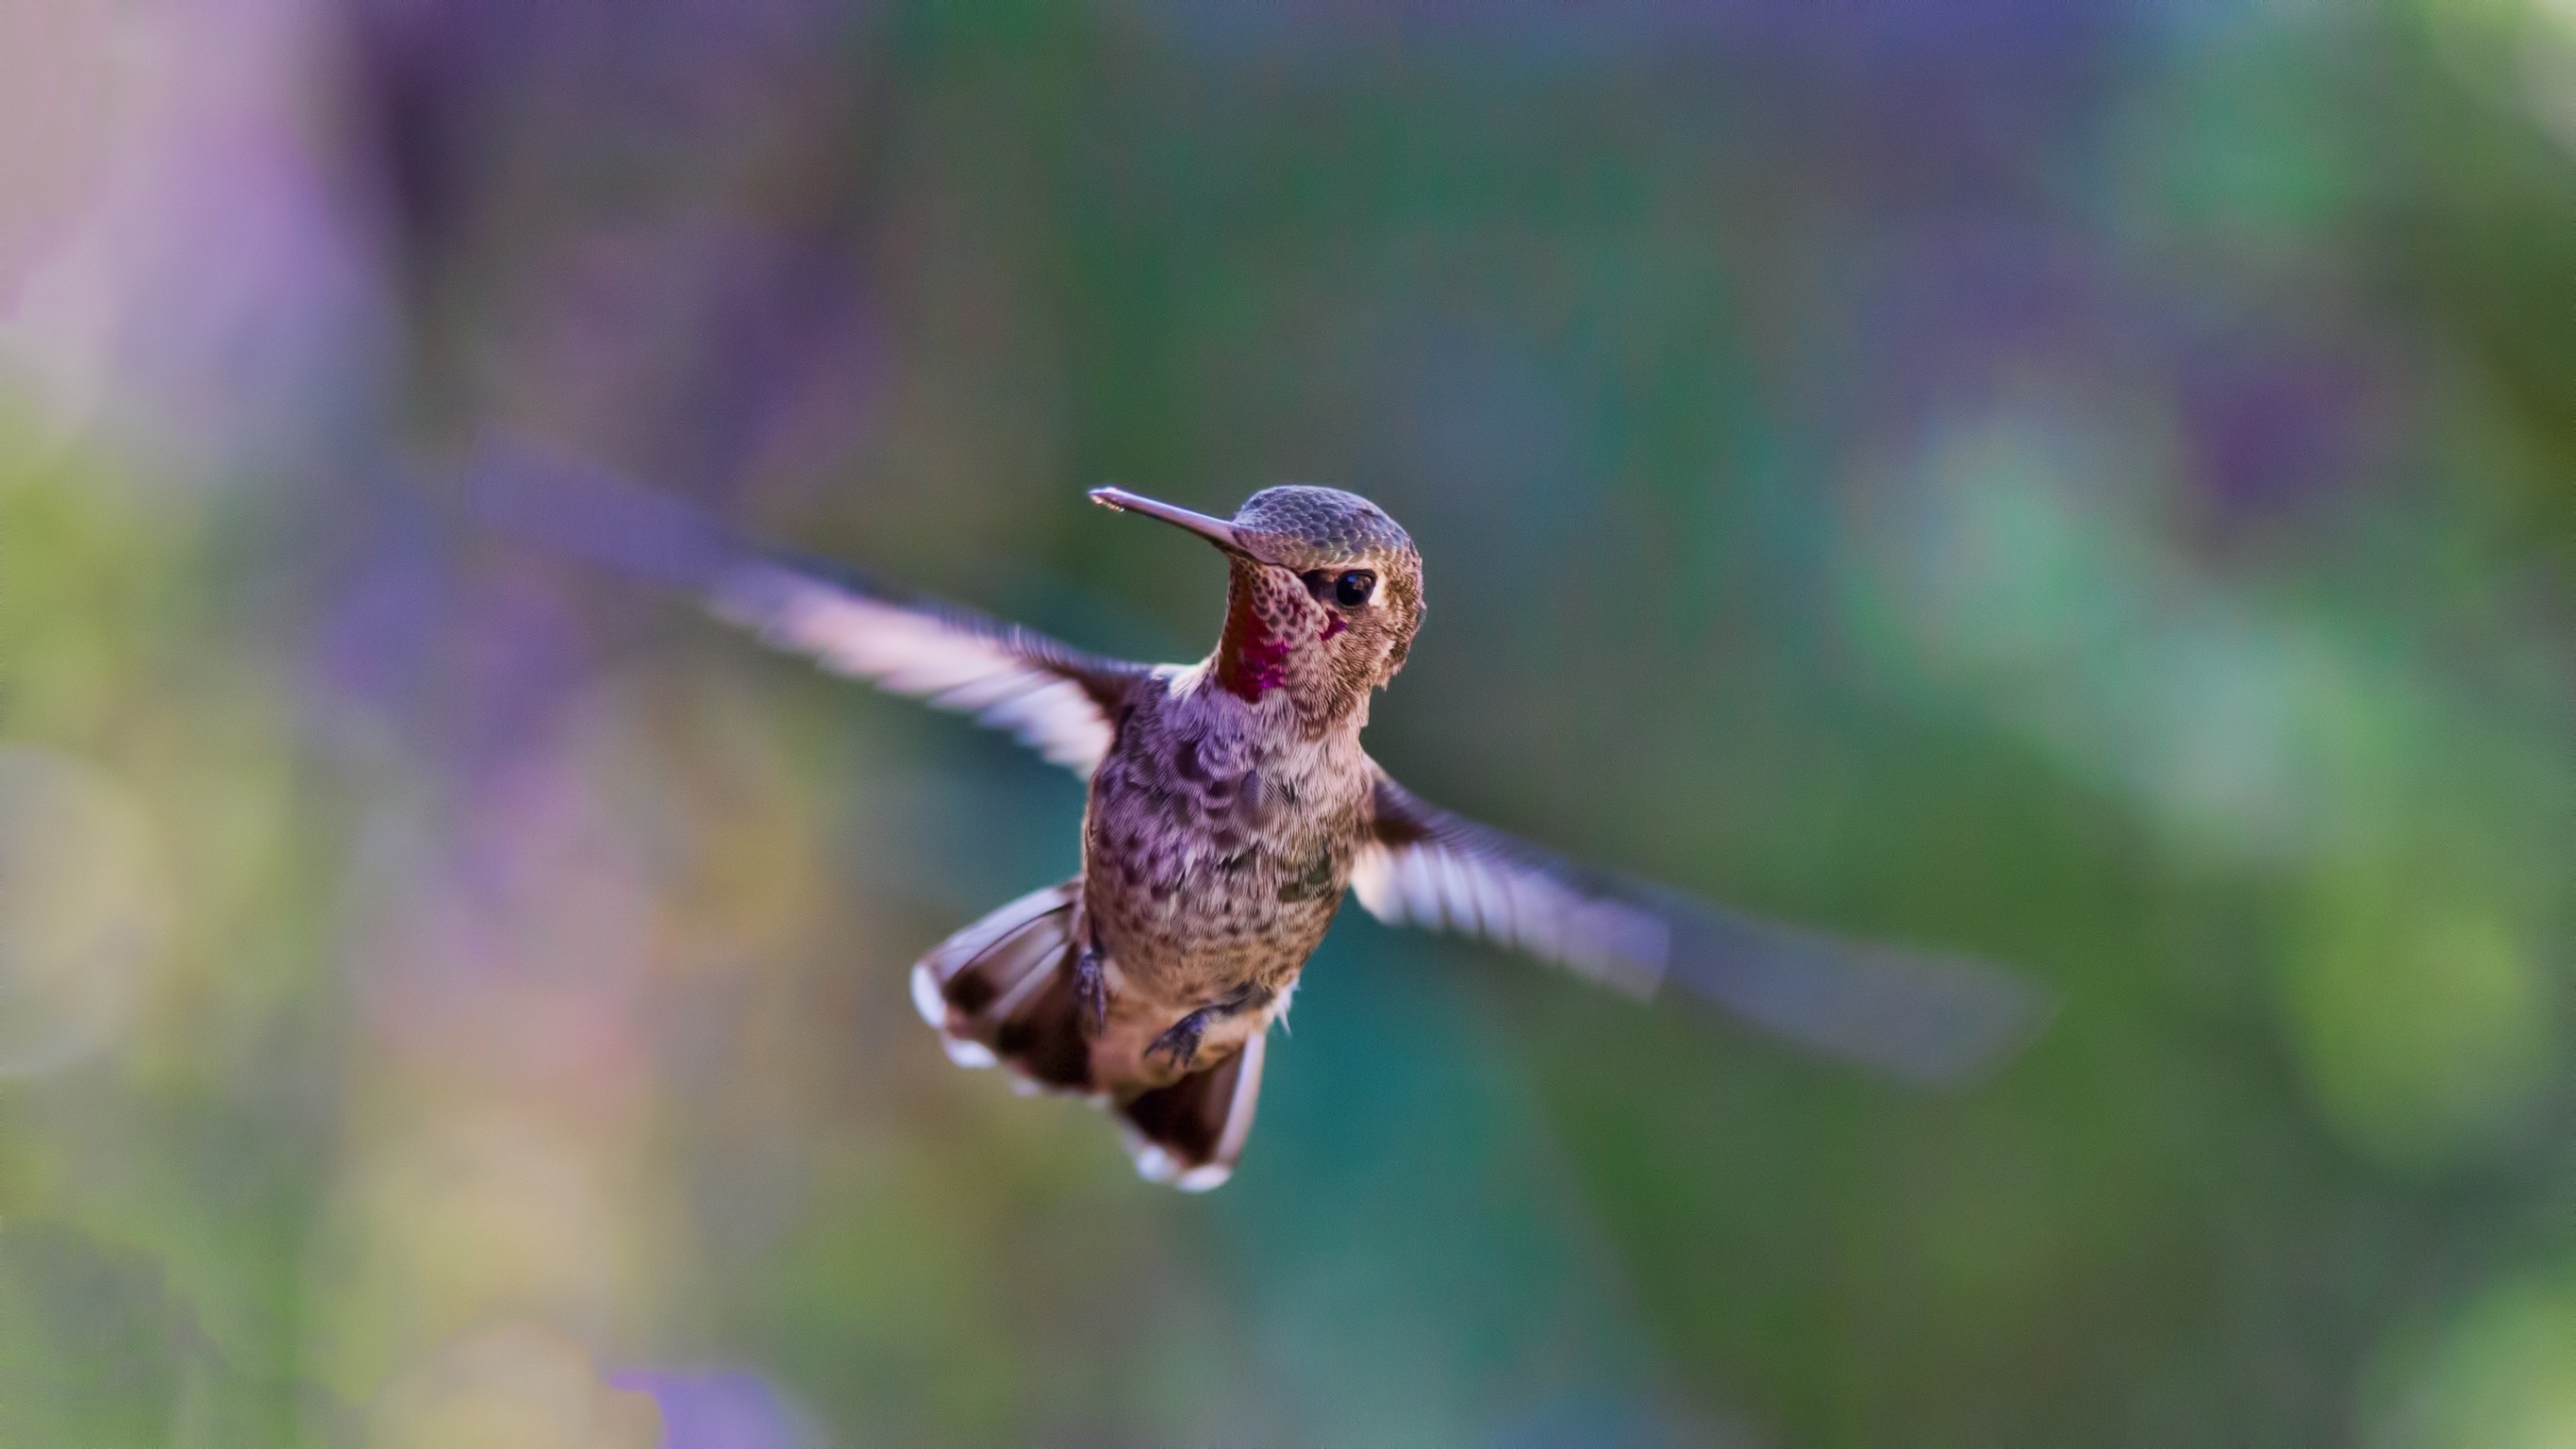
nature, bird, wing, flower, animal, flying, wildlife, green, beak, tropical, small, hummingbird, feather, fauna, tiny, vertebrate, exotic, perching bird